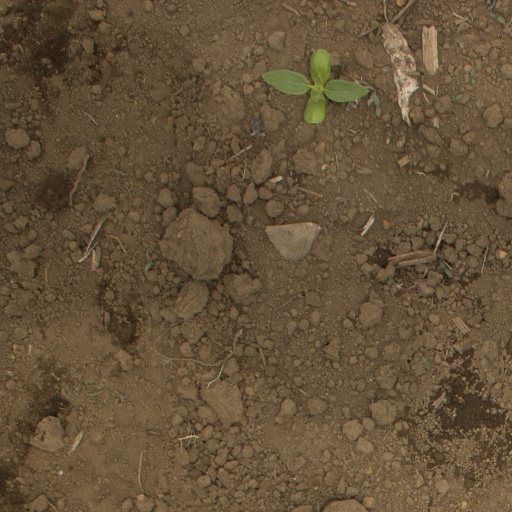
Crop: Jerusalem artichoke